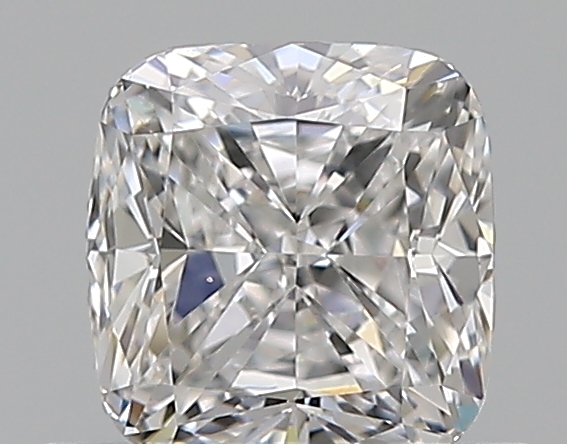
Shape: cushion
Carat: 0.73
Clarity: VS2
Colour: D
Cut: EX
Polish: EX
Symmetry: VG
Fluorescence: M
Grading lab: GIA
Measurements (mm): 5.11 x 4.88 x 3.38